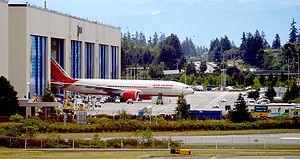
Le Boeing 777 ou B777, parfois surnommé triple sept dans le milieu aérien, est un avion de ligne gros porteur, long courrier et biréacteur construit par la société Boeing depuis 1994. Entré en service en 1995, il est le plus grand biréacteur au monde, avec une capacité de 300 à 550 passagers et une distance franchissable variant de 9 695 à 17 370 km selon les modèles. Il est reconnaissable par le grand diamètre de ses turboréacteurs GE90, ses six roues sur chaque train d'atterrissage principal et son fuselage de section circulaire se terminant en forme de lame.